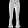
Label: Trouser